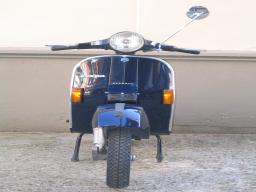
Label: Background_without_leaves